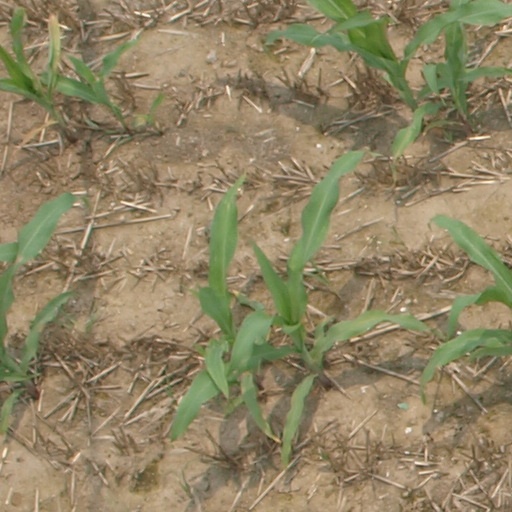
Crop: maize; corn